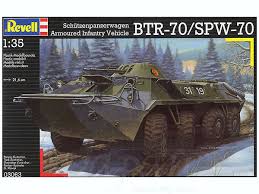
Label: BTR-70